Franklin D. Roosevelt

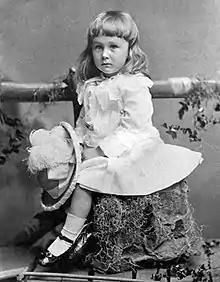
A young, unbreeched Roosevelt in 1884, 2 years old

Franklin Delano Roosevelt was born on January 30, 1882, in Hyde Park, New York, to businessman James Roosevelt I and his second wife, Sara Ann Delano. His parents, who were sixth cousins, came from wealthy, established New York families—the Roosevelts, the Aspinwalls and the Delanos, respectively—and resided at Springwood, a large estate south of Hyde Park's historic center. Franklin's father, James, was a prominent Bourbon Democrat who once took him to meet President Grover Cleveland. During this meeting, Cleveland said: "My little man, I am making a strange wish for you. It is that you may never be President of the United States." Franklin's mother Sara, the dominant influence in his early years, once declared, "My son Franklin is a Delano, not a Roosevelt at all." James, who was 54 when Franklin was born, was considered by some as a remote father, though biographer James MacGregor Burns indicates James interacted with his son more than was typical at the time. Franklin had a half-brother, James Roosevelt "Rosy" Roosevelt, from his father's previous marriage.